Harry L. Williams

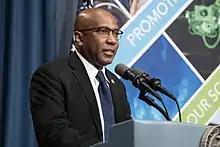
Williams in 2020

Harry L. Williams is an American educator who is president and CEO of the Thurgood Marshall College Fund (TMCF), an organization representing the Black College Community. Williams oversees its 53 member-schools. Williams has held positions within the University of North Carolina General Administration, Appalachian State University, North Carolina A&T State University, and Delaware State University.